Afghan National Police

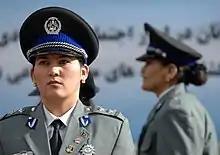
Women in the police force in 2010. After the Taliban took over women are not allowed.

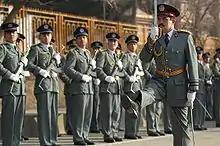
ANP commander marching to greet distinguished visitors at the Afghan National Police Academy (ANPA) in 2010.

After the collapse of the Taliban government in late 2001, there was little in the nation resembling a functional police department as private armed militias of warlords quickly filled the vacuum left behind by a lack of central governance. The Ministry of Interior in Kabul, under the new Karzai government of the Islamic Republic of Afghanistan, exercised little control over provincial police structures and was unable to effectively secure the remote provinces. Most of these problems had originally started after the Soviet-backed government of Mohammad Najibullah fell apart in 1992 and the country entered into a civil war. From 1978 to 1992 the Afghan police had firm control over the country, much thanks to the Soviet Union and other factors related to the Democratic Republic of Afghanistan or the Soviet war in the country. Traditionally, police officers were poorly paid, recruited or conscripted from the poorest classes of society and frequently held in contempt by the communities they served. Compounding these factors, over two decades of unrest had also resulted in an illiteracy rate conservatively estimated at over 70% for police recruits.